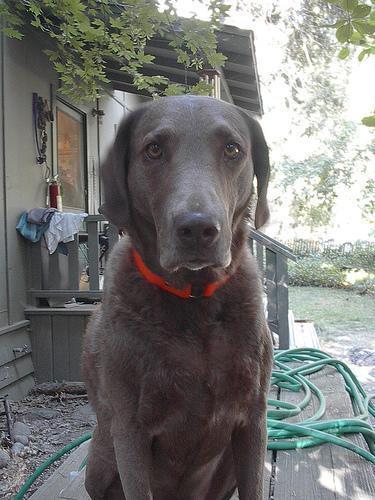
Chesapeake_Bay_retriever